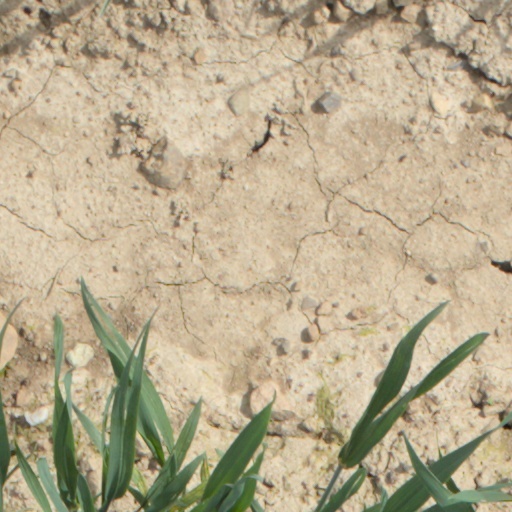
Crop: wheat